Calf (animal)

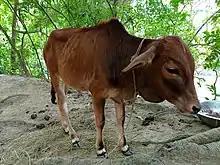
150-day-old calf

The main risk that a calf faces during calving is a lack of oxygen or anoxia. This can occur for various reasons. Firstly, when a cow is already exhausted from a difficult birth, the calf's oxygen supply during delivery is not guaranteed. Moreover, if the calving process is prolonged, the oxygen supply to the calf is interrupted about six hours after the rupture of the water bag, as the placenta begins to detach. Anoxia is a contributing cause of another common disease in newborn calves: hypothermia. This is generally linked to harsh environmental conditions following birth.